Economic Daily

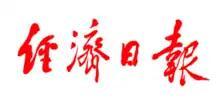

The Economic Daily is a Chinese state-owned newspaper focusing on economic reports. Founded in Beijing on January 1, 1983, the newspaper is managed by the Central Propaganda Department of the Chinese Communist Party. The "Economic Daily" is pro-business, and the tone is conservative.